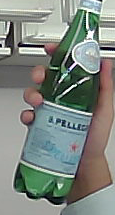
Product: sanpellegrino_water